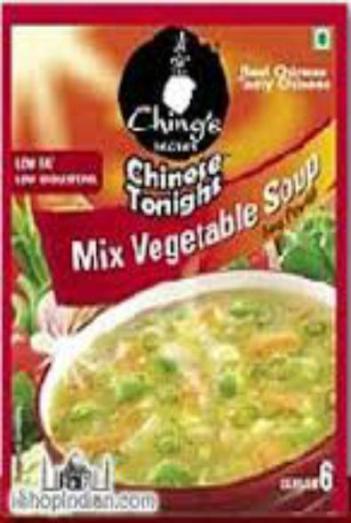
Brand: ching's secret
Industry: Food